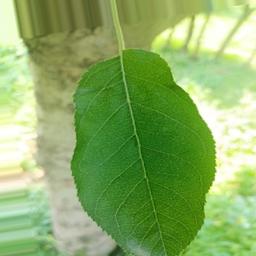
Label: Healthy